Hispano-Suiza J12

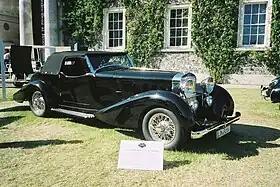
1933 Hispano-Suiza J12 Sport Torpedo

The Hispano-Suiza J12 is a luxury automobile that was made by Hispano-Suiza in France from 1931 to 1938. It was the largest and most expensive car ever built by Hispano-Suiza. It replaced the Hispano-Suiza H6. The J12 was only available as a chassis, buyers having to arrange with an outside coachbuilder to add a body.